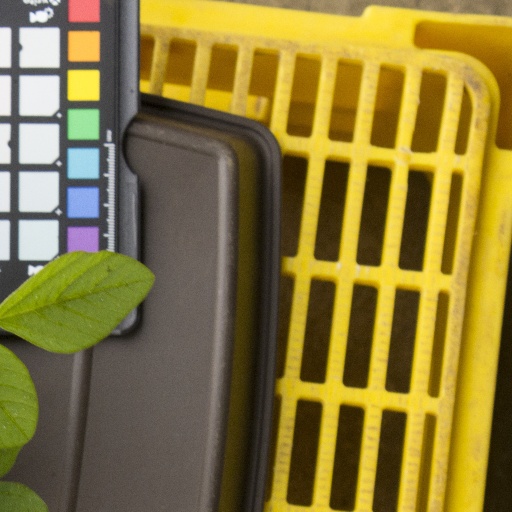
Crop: soybean